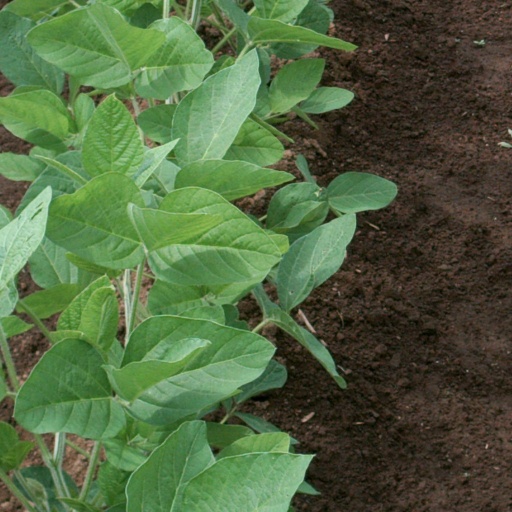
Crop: soybean